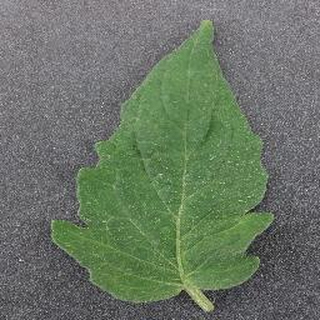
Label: healthy_tomato